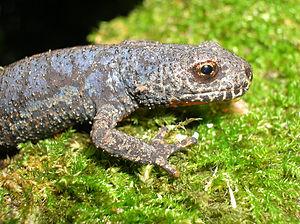
Ichthyosaura alpestris, le Triton alpestre, unique représentant du genre Ichthyosaura, est une espèce d'urodèles de la famille des Salamandridae.